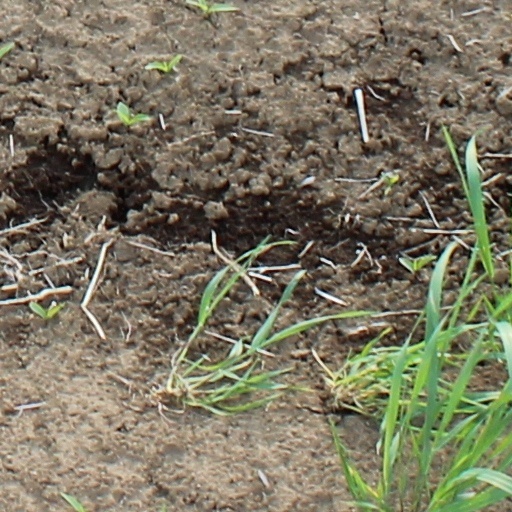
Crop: wheat